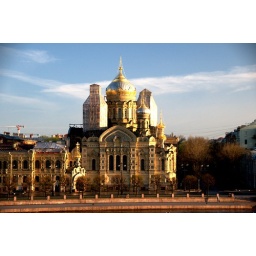
This church was near where our ship was tied up. The golden domes were quite impressive.